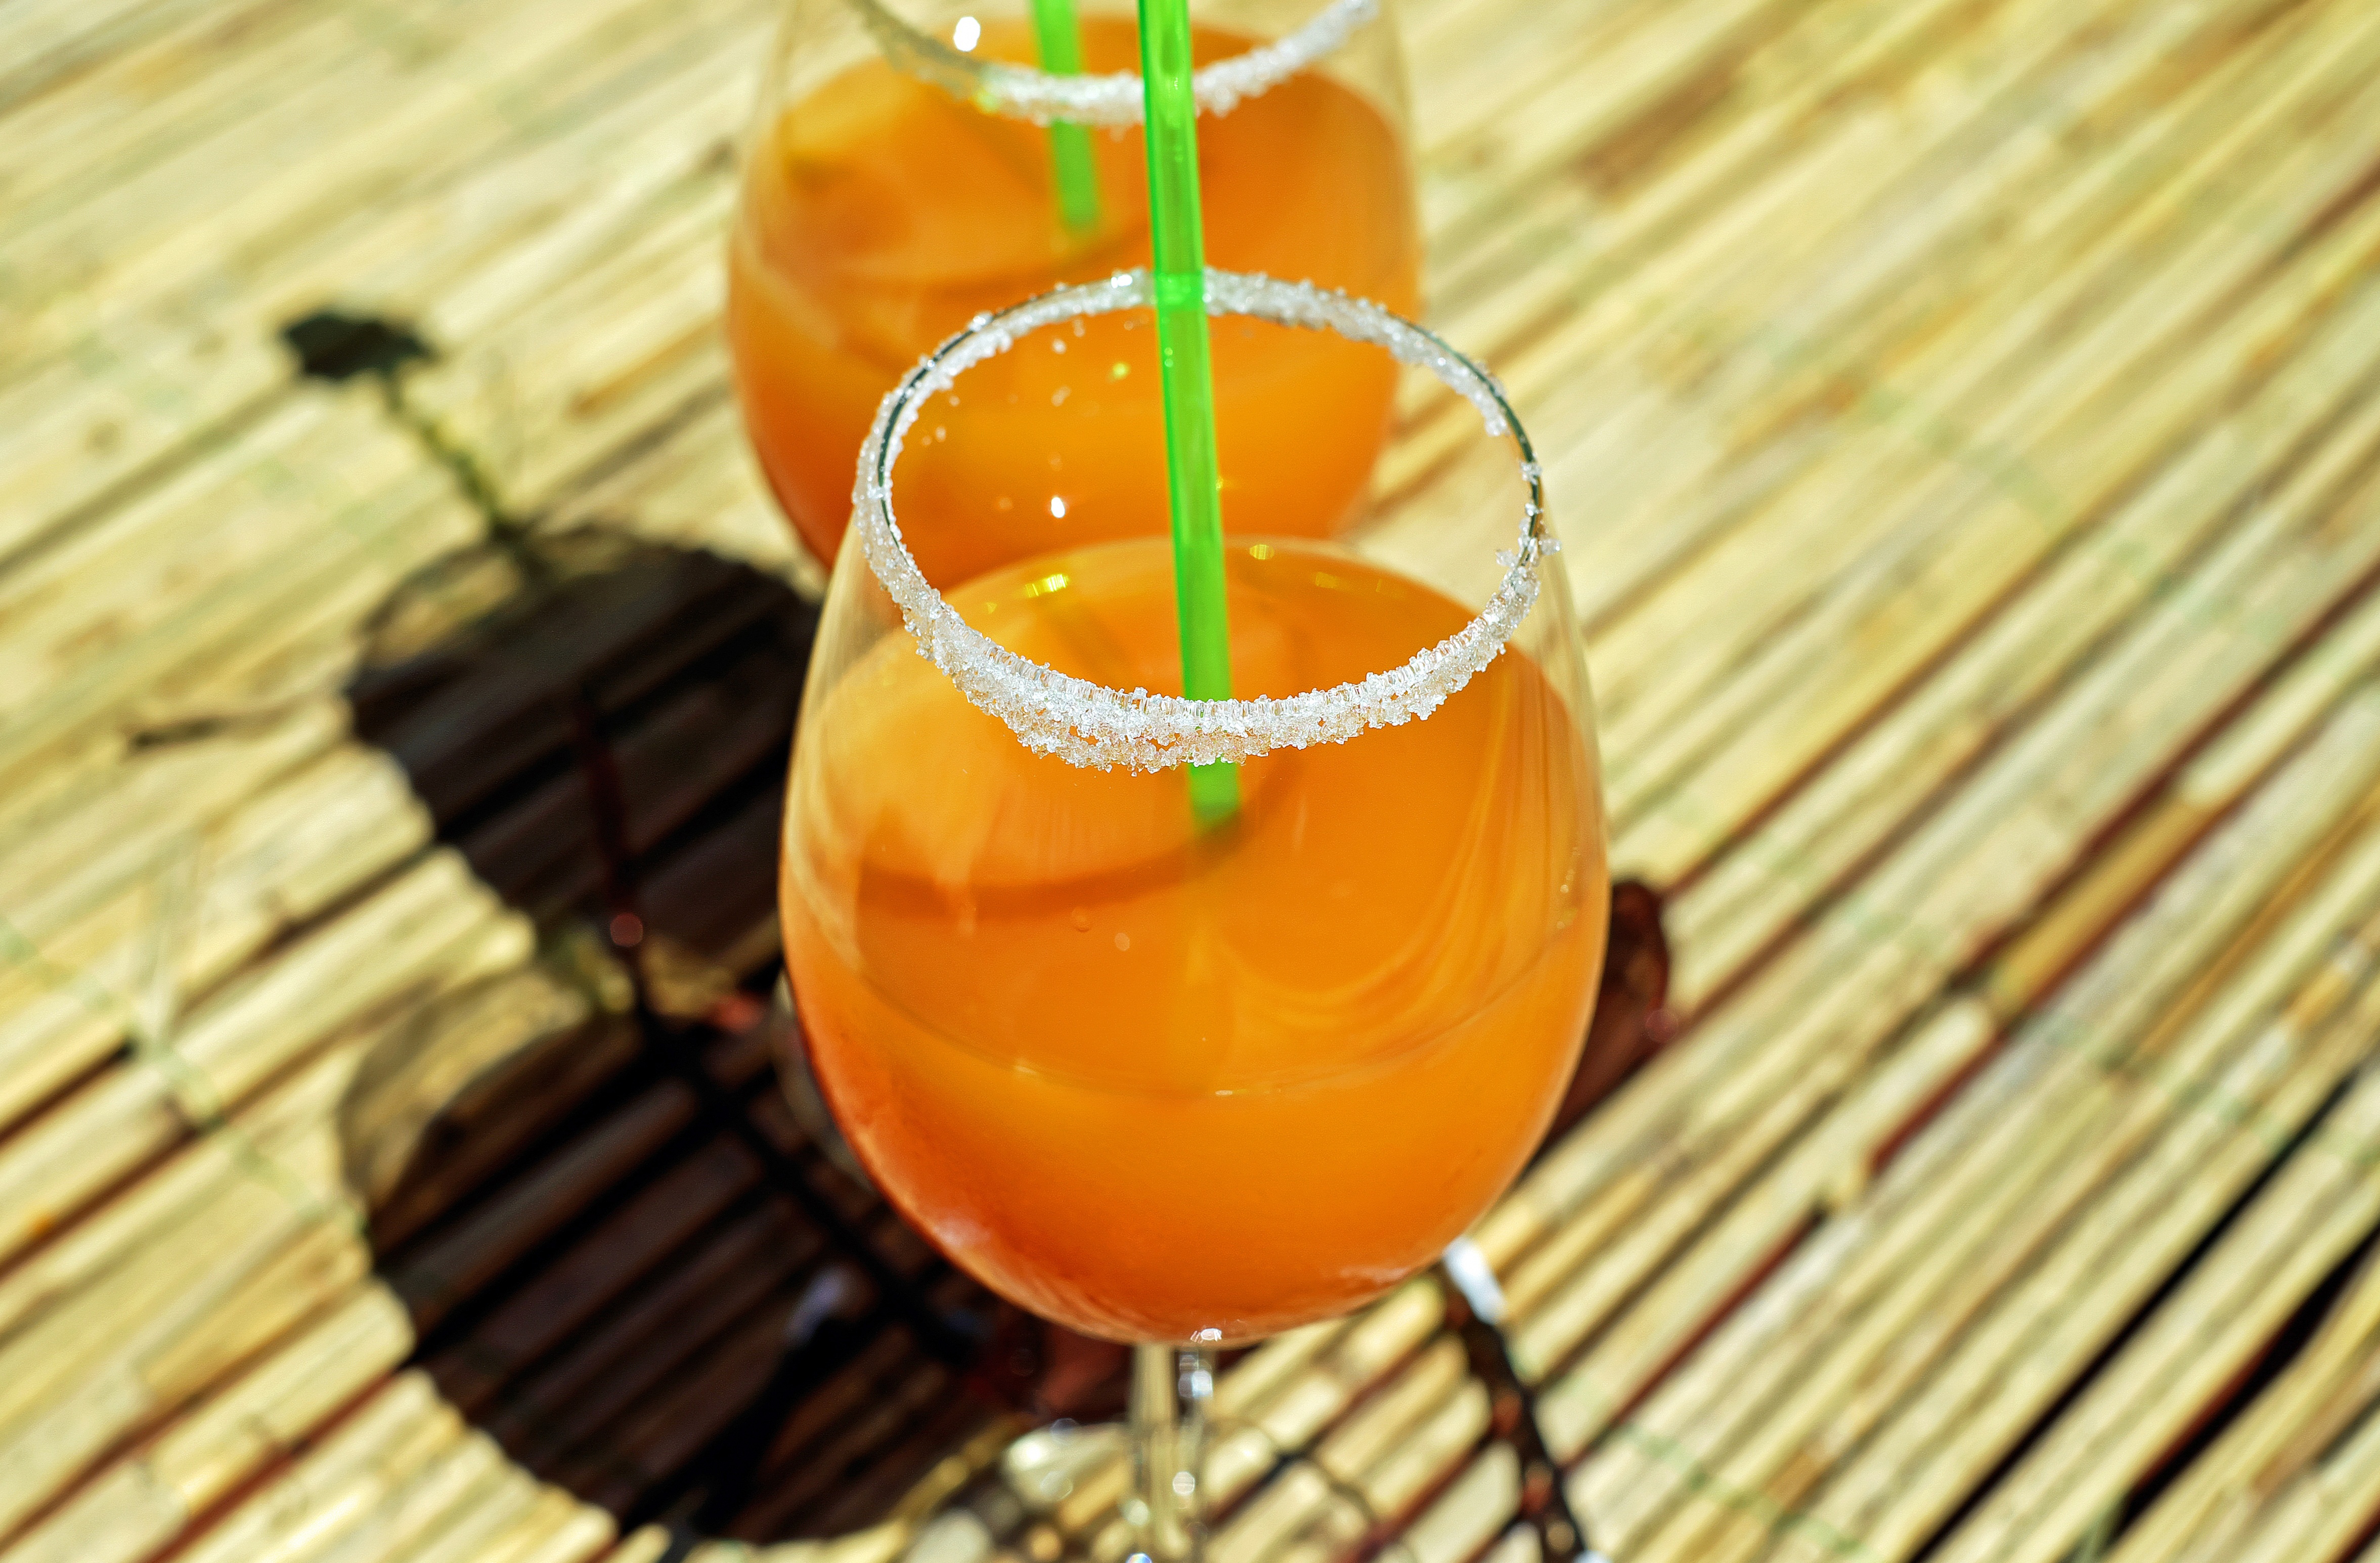
fruit, summer, orange, food, produce, drink, cocktail, juice, sugar, benefit from, aperitif, crystals, alcoholic beverage, white sugar, non alcoholic beverage, mai tai